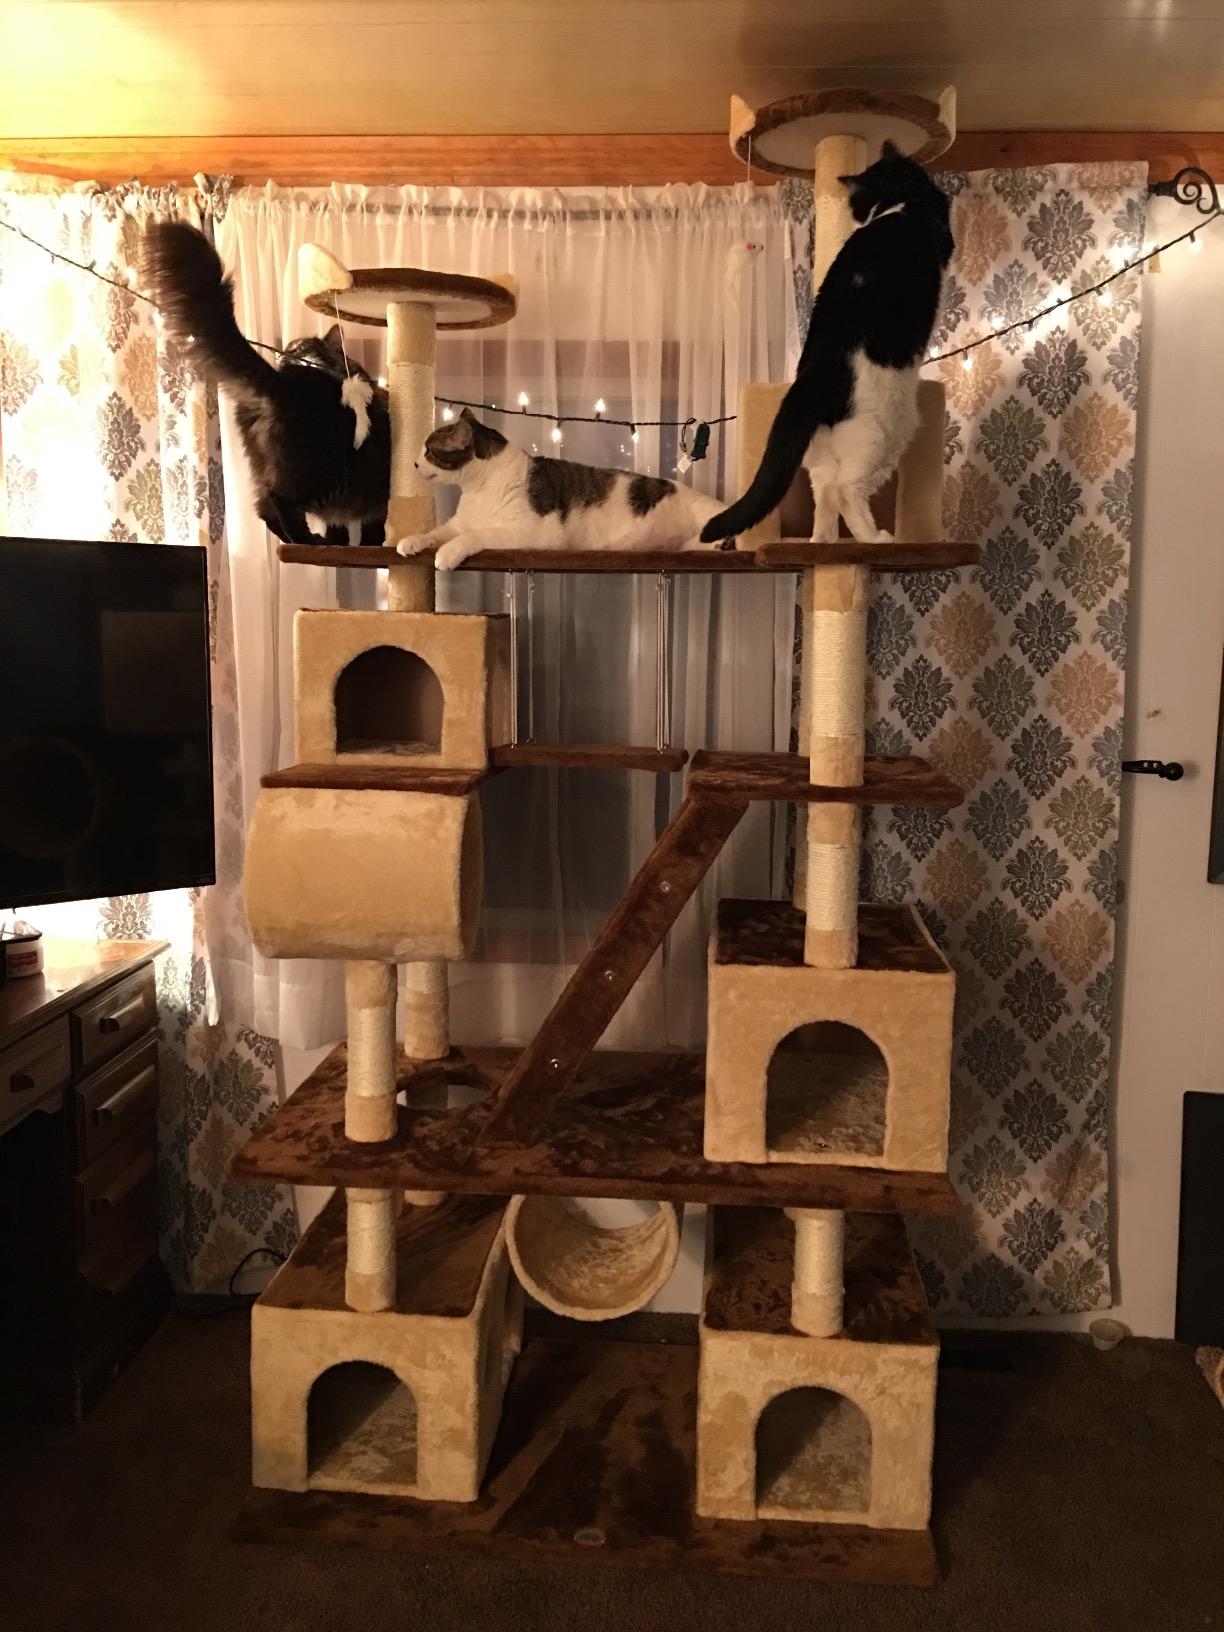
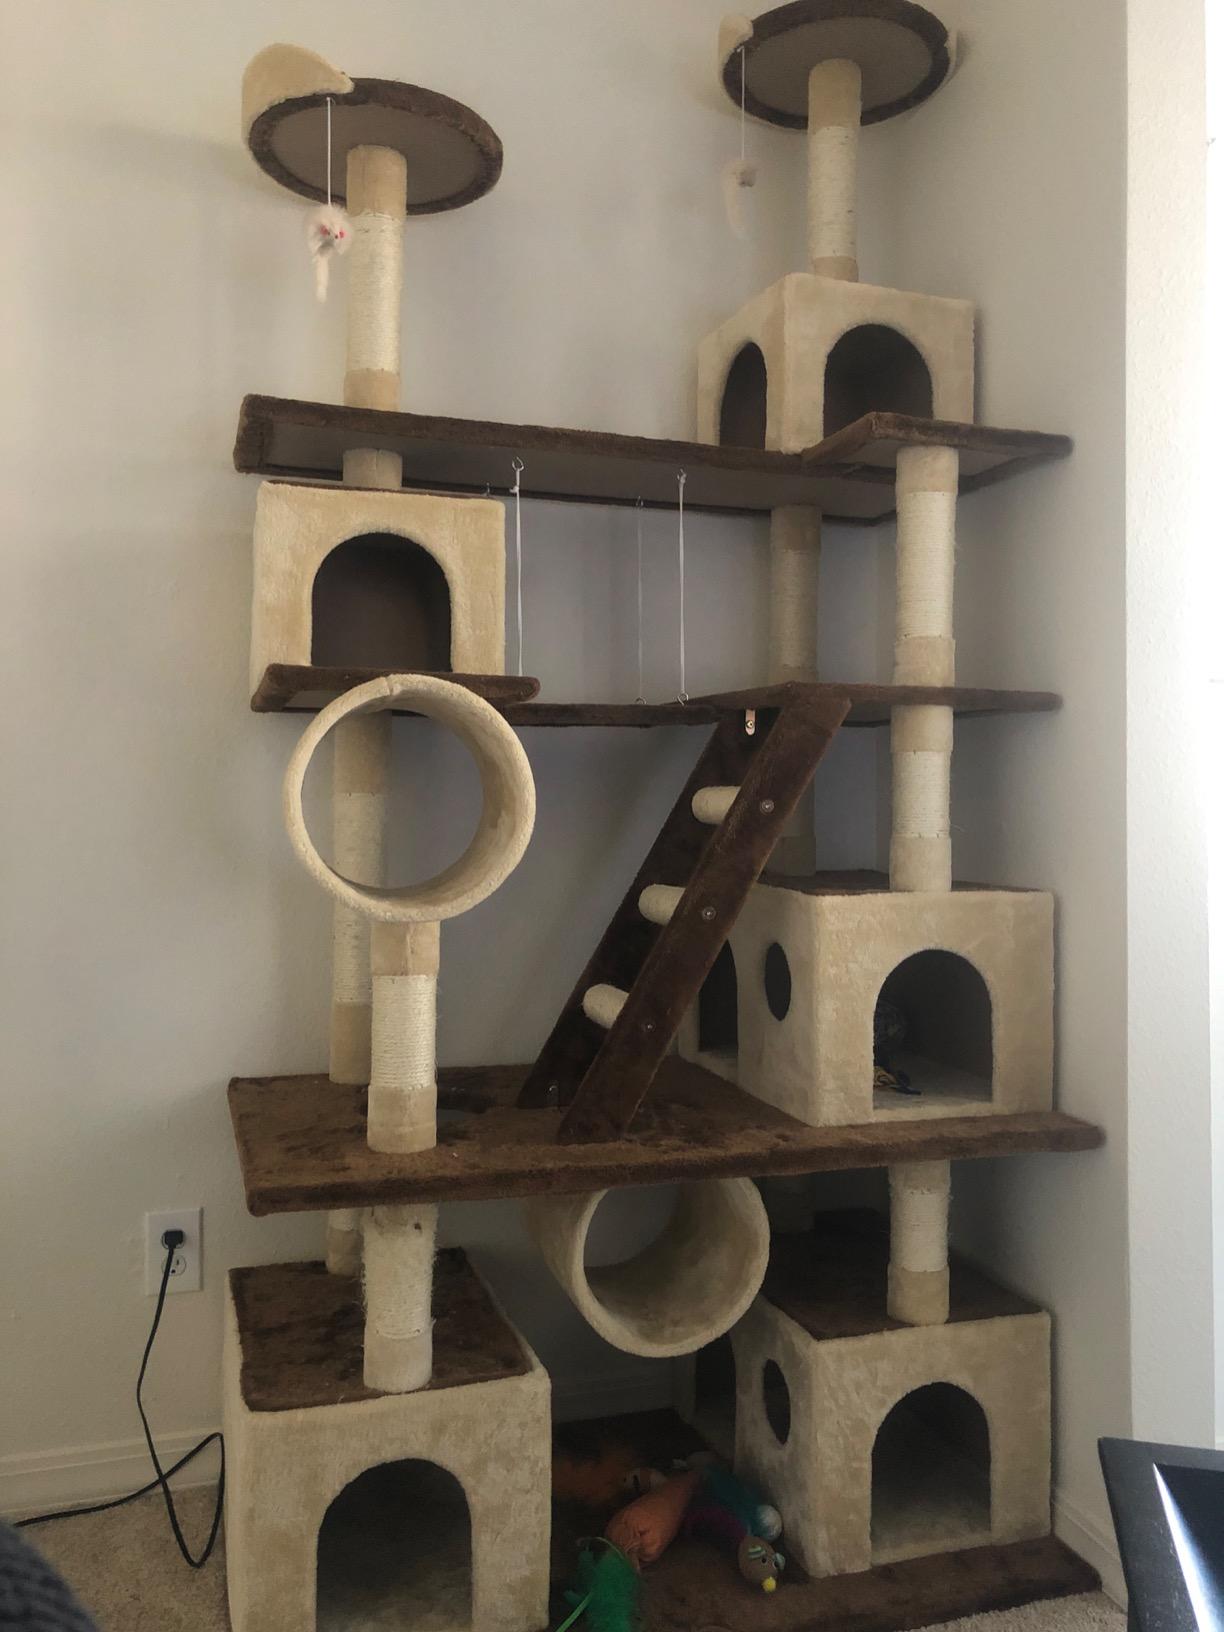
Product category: items_cat tree
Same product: yes